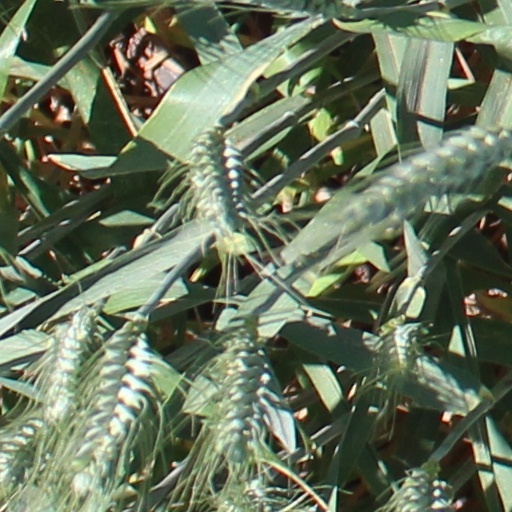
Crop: wheat